Raphia frater

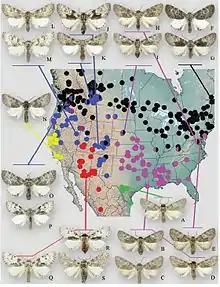
Geographic distribution and phenotypic variation of "Raphia frater" subspecies: green – subsp. "piazzi"; pink – subsp. "abrupta"; black – subsp. "frater"; blue – subsp. "coloradensis"; yellow – subsp. "cinderella". Multi-coloured circles indicate transitional populations and/or phenotypically intermediate specimens between respective subspecies. a "R. f. piazzi"; b "R. f. abrupta"; c "R. f. abrupta"; d "R. f. abrupta"; e "R. f. abrupta"; f, g "R. f. frater"; h "R. f. abrupta" – "frater" intermediate i "R. f. abrupta" – "frater" – "coloradensis" intermediate from highly variable population in Cherry Co., NE; j "R. f. coloradensis"; k "R. f. coloradensis"; l "R. f. coloradensis"; m "R. f. coloradensis"; n "R. f. cinderella"; o, p "R. f. coloradensis" – "frater" intermediates; q "R. f. elbea"; r "R. f. elbea"; s "R. f. elbea". All specimens are males.

The wingspan is 38–44 mm. Adults are on wing from April or May to August. There is one or two generations per year.